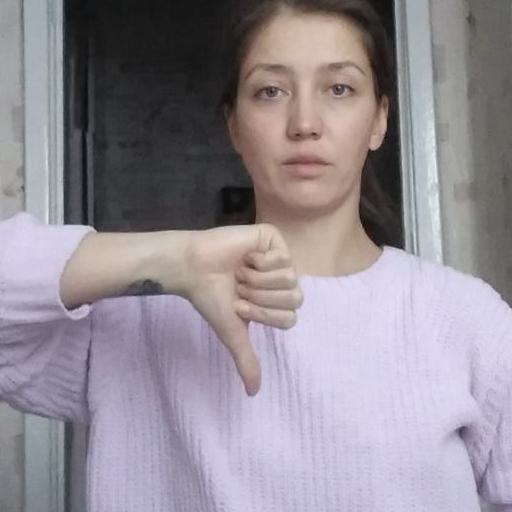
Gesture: dislike